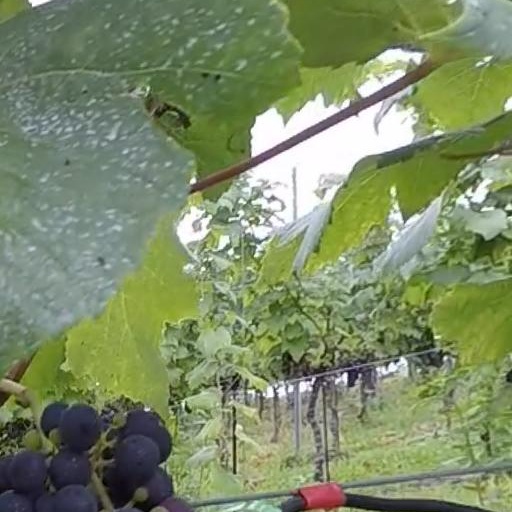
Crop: grape